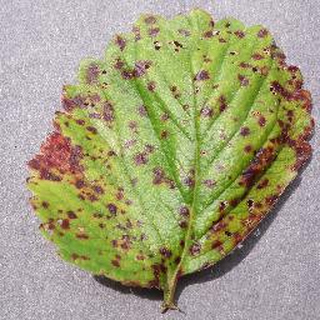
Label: strawberry_leaf_scorch